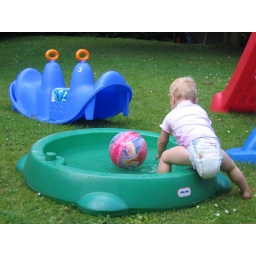
what a swimming costume! But it is fun to put the ball in the water.